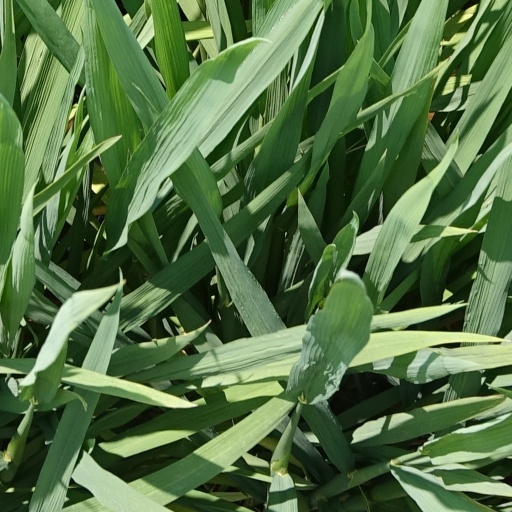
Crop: rice